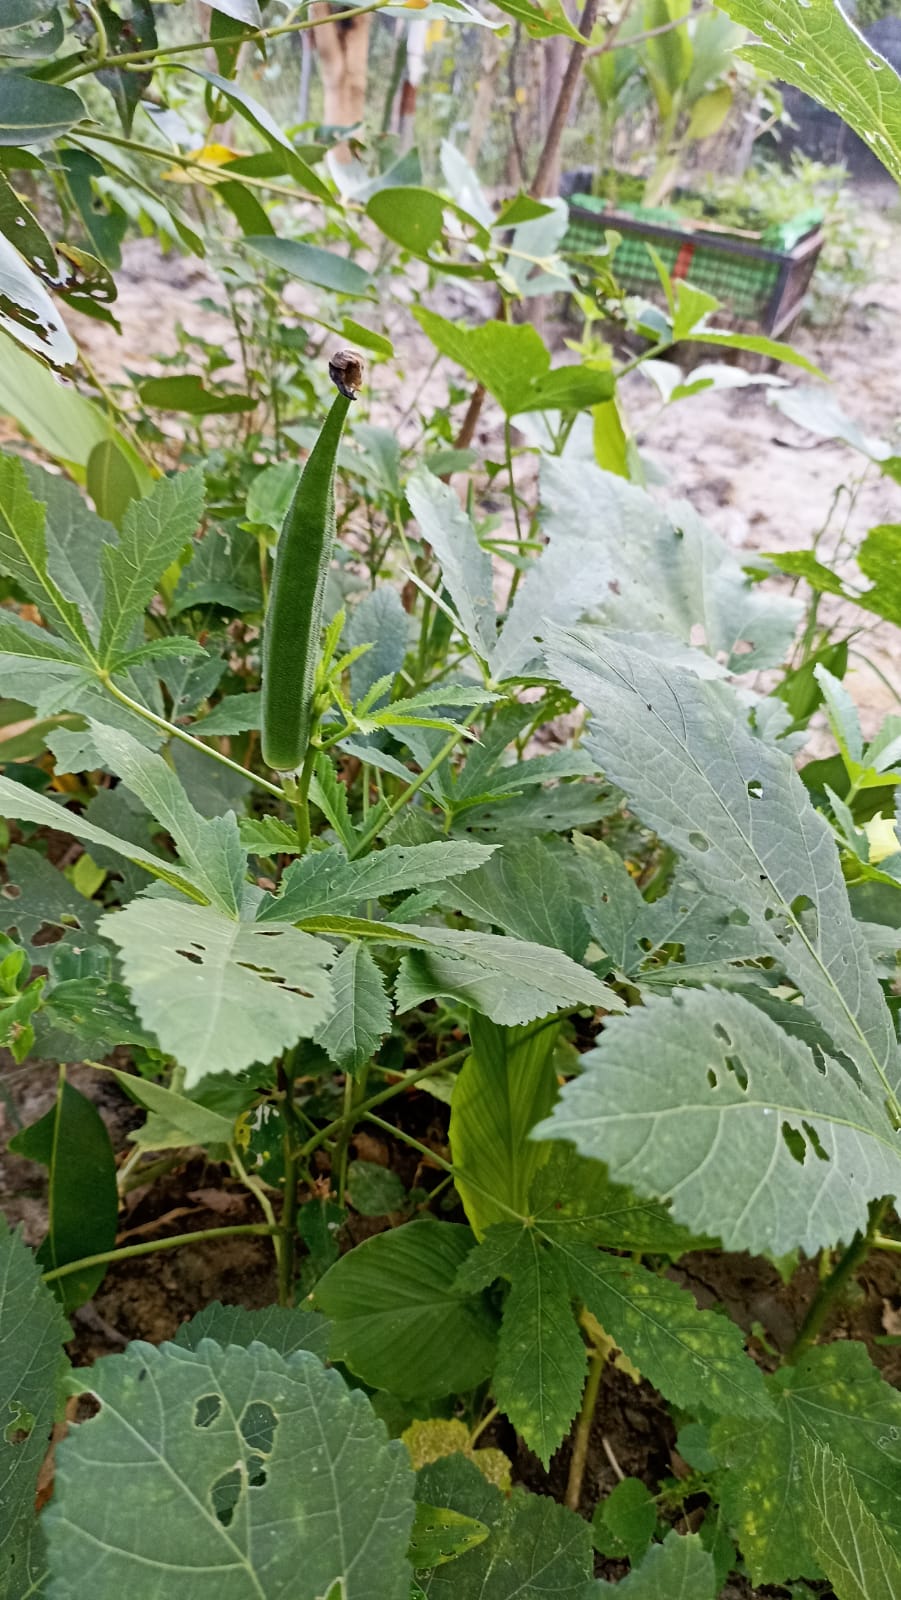
Label: Mature